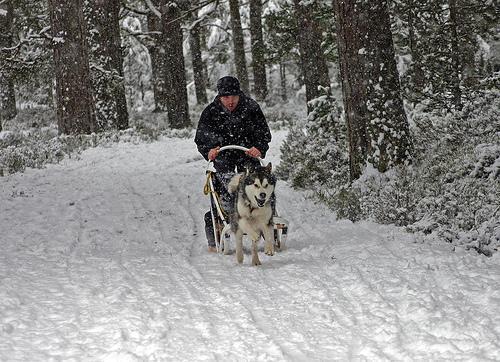
malamute